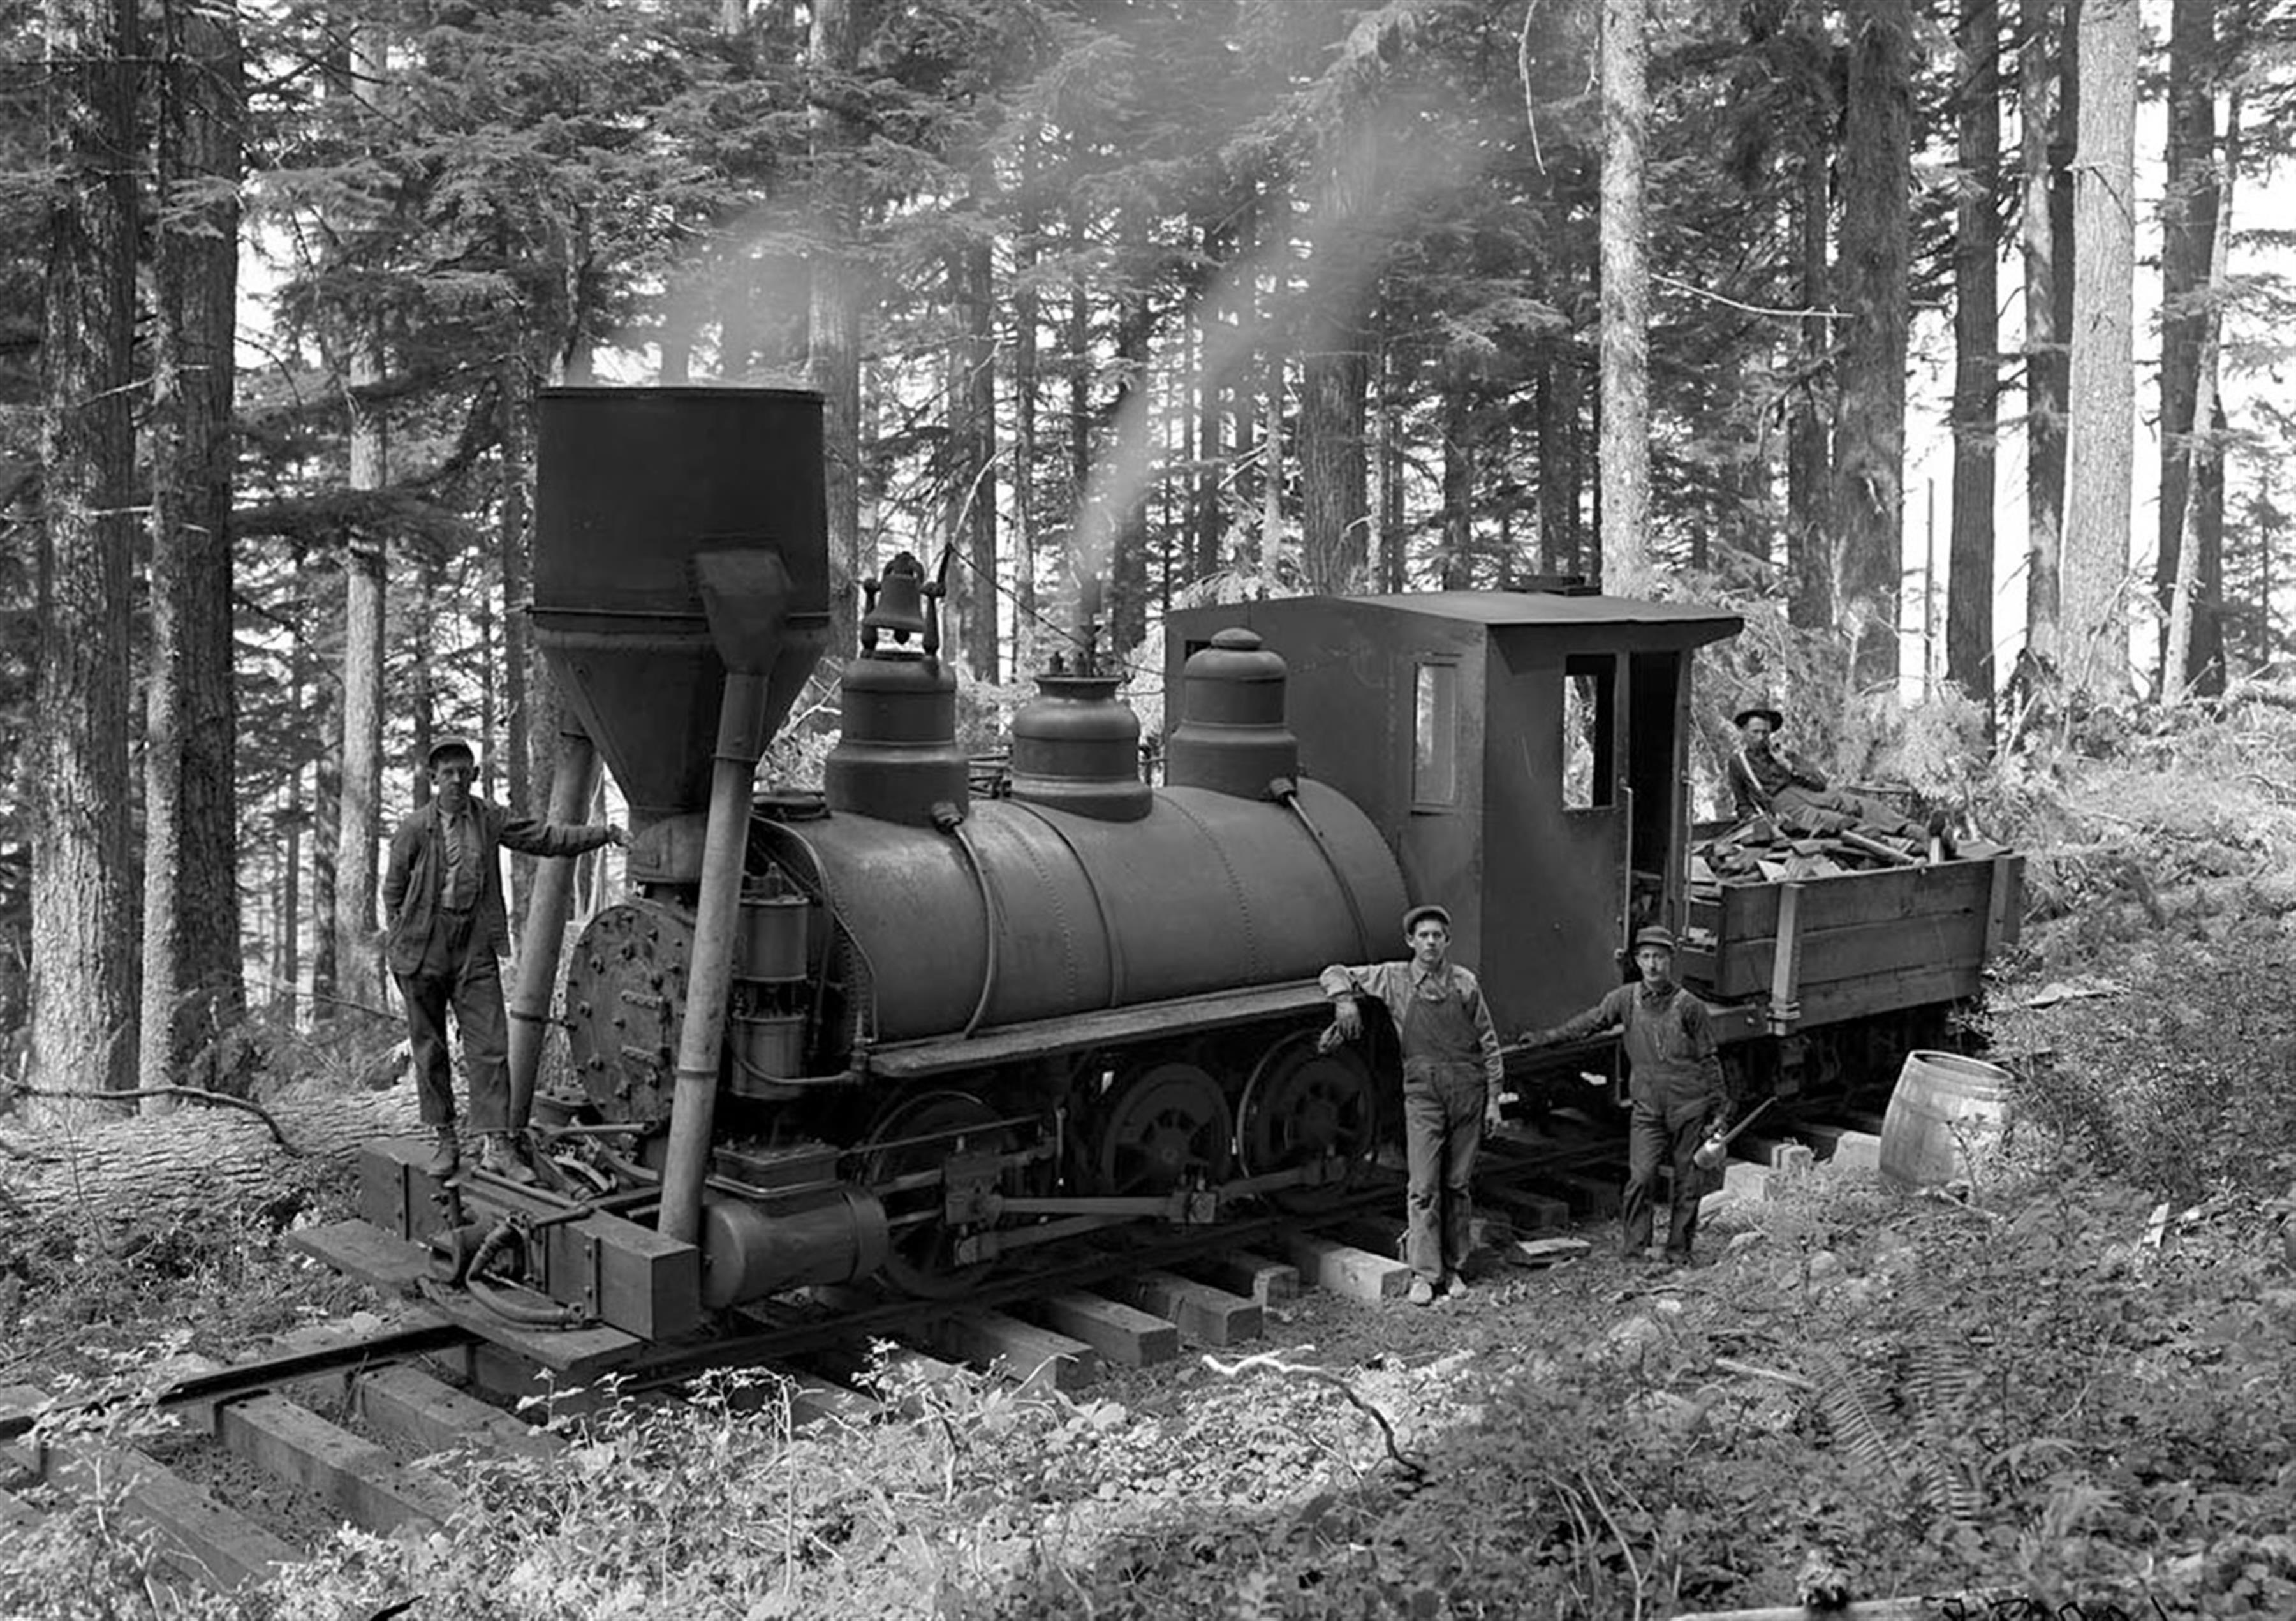
forest, person, black and white, track, white, vintage, retro, train, transport, vehicle, nostalgia, historic, monochrome, locomotive, memories, history, steam engine, older, rail transport, steam train, old fashioned, ancestor, 20th century, monochrome photography, old times, 1900 s, rolling stock